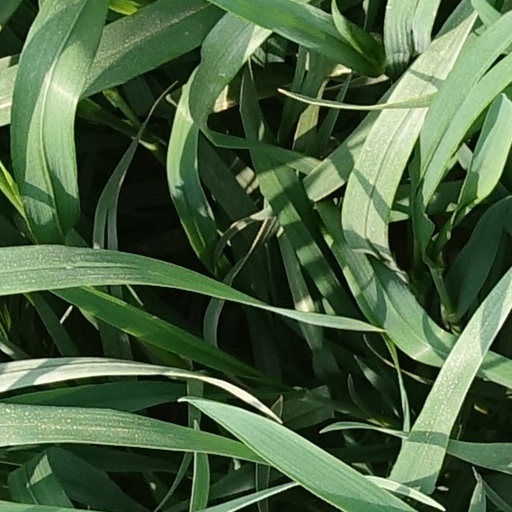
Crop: wheat